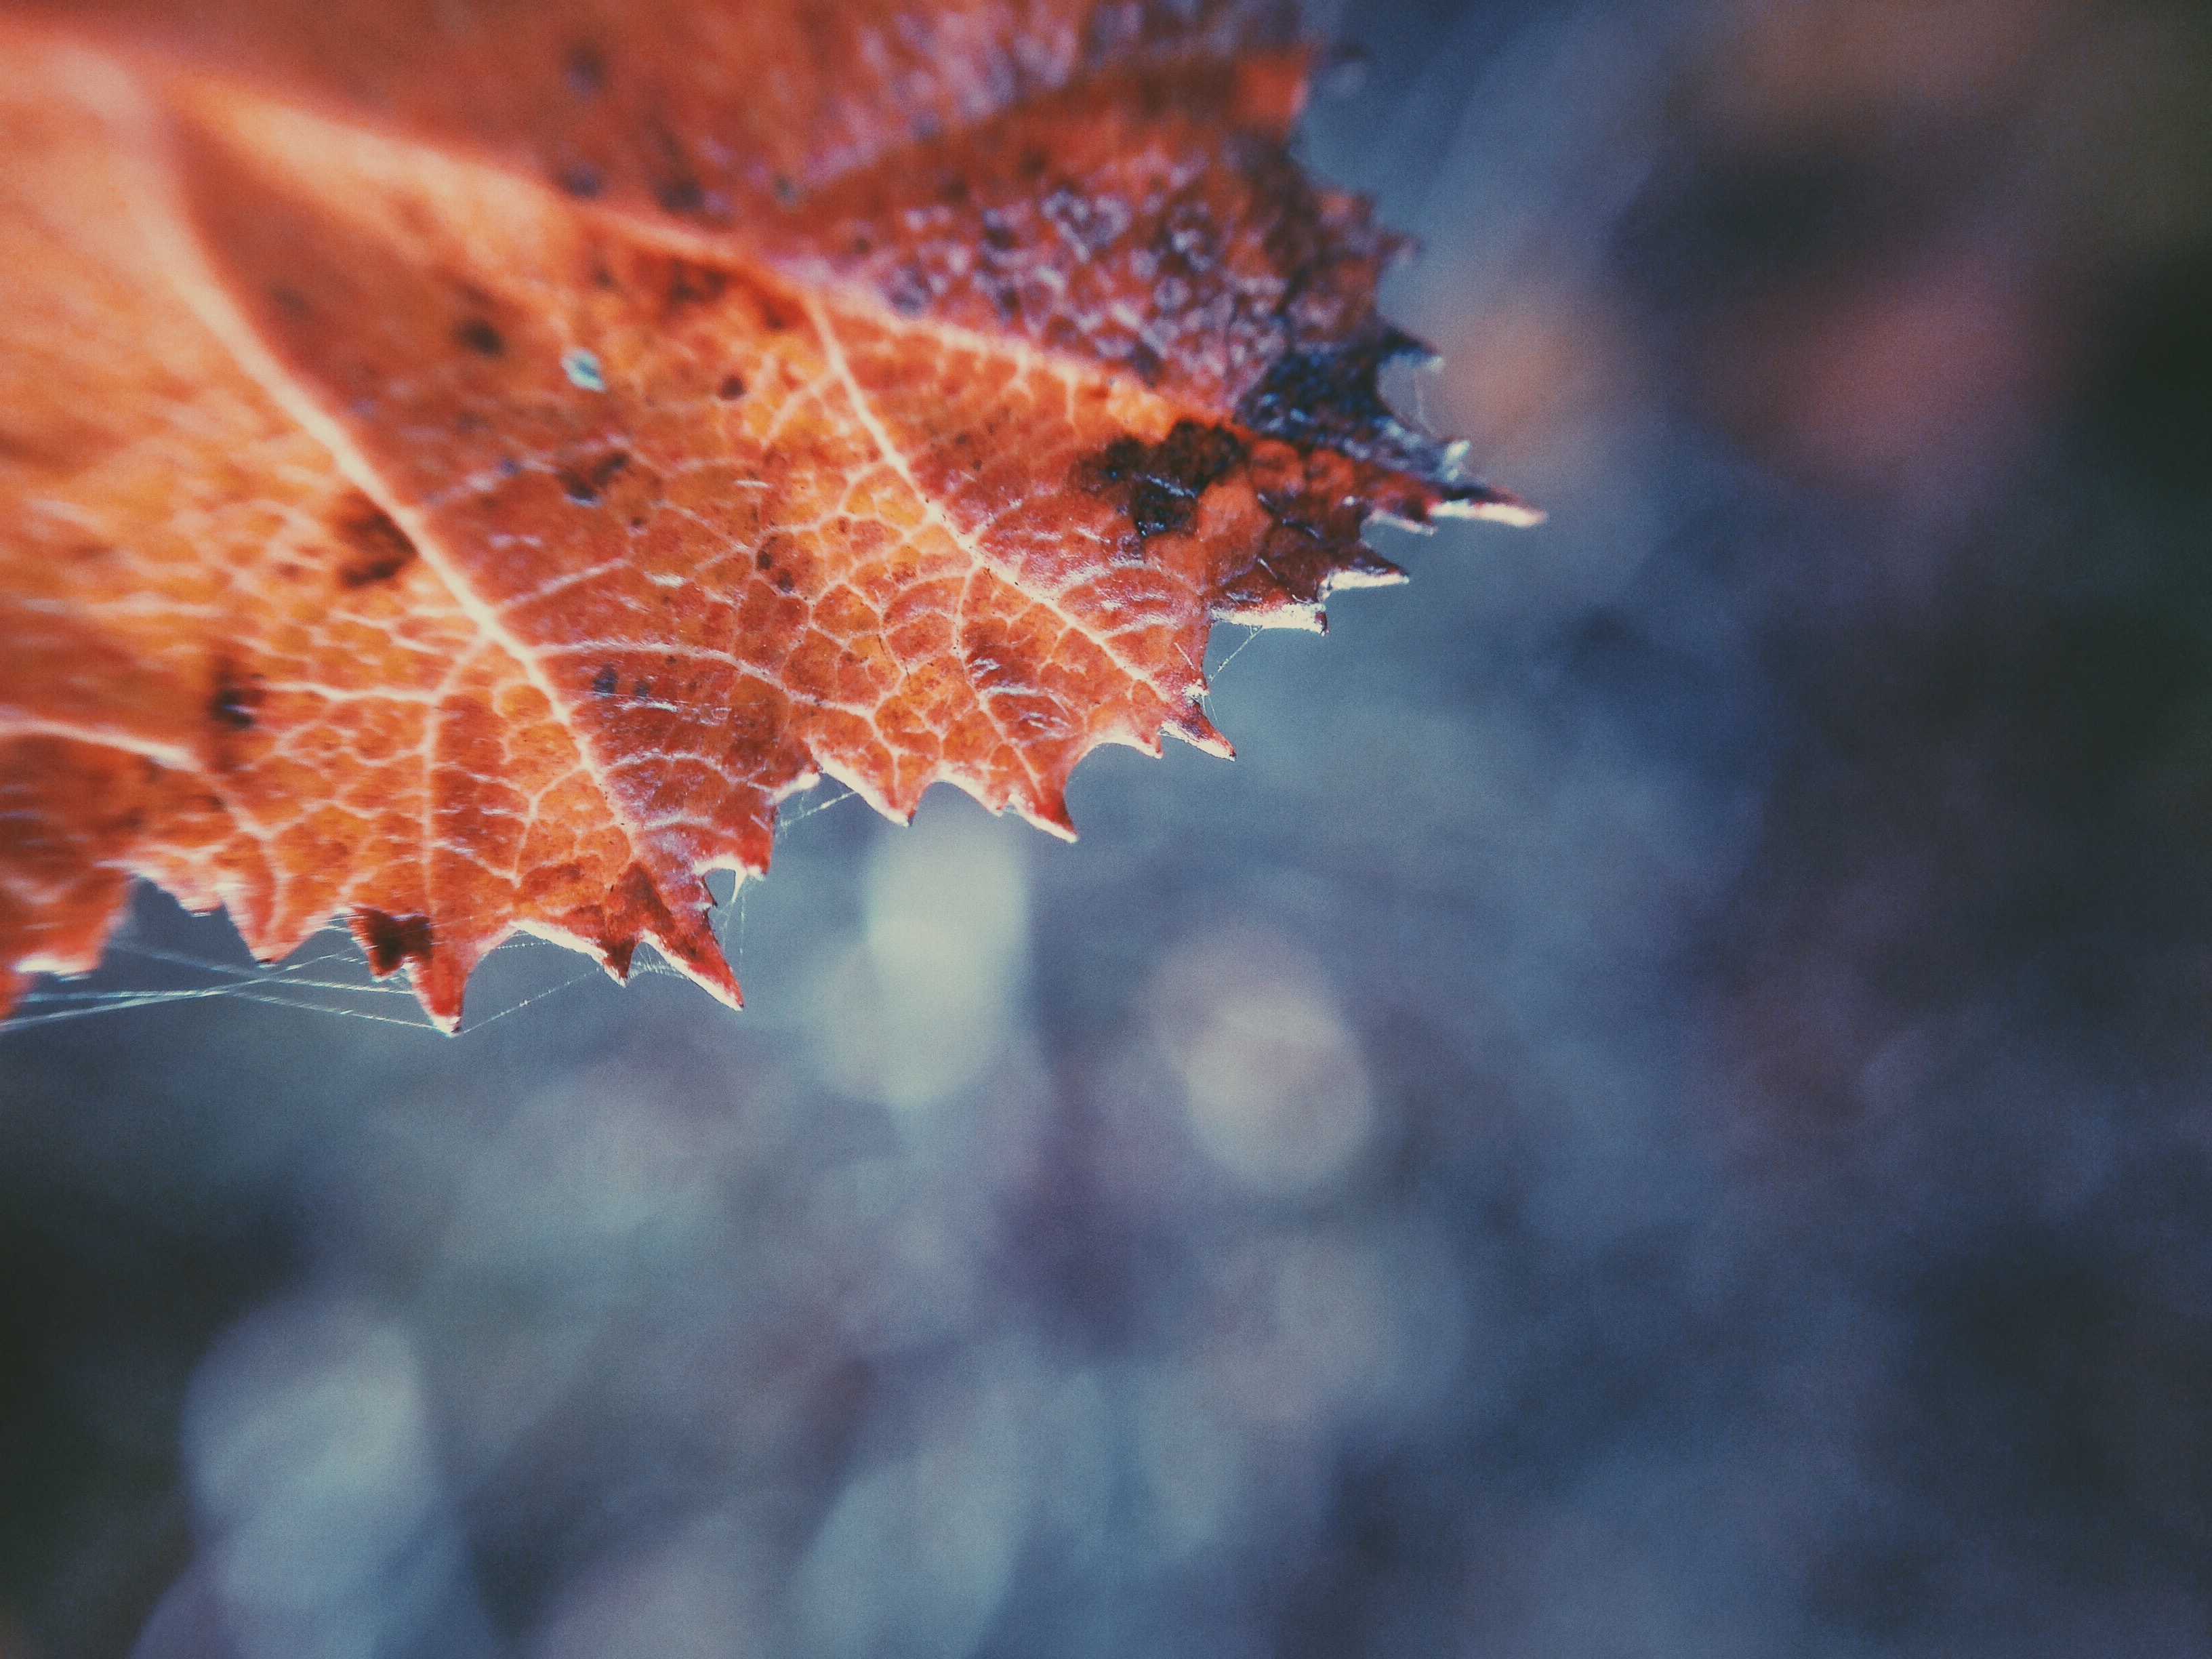
tree, nature, branch, plant, sunlight, leaf, flower, frost, reflection, autumn, season, close up, macro photography, woody plant